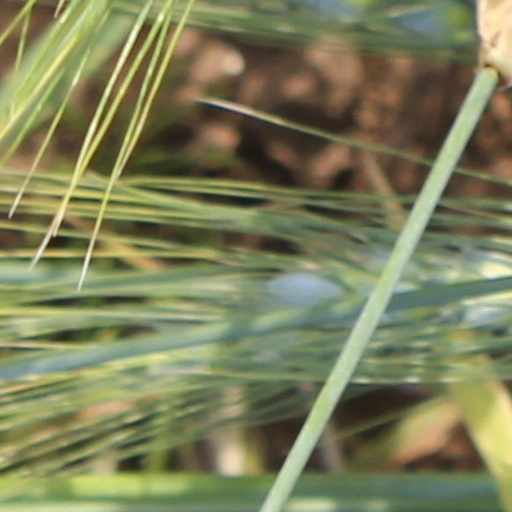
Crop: wheat